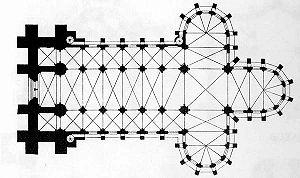
Une église-halle est une église dont le vaisseau central et les collatéraux sont de hauteur égale, et communiquent entre elles sur toute cette hauteur. Elle se caractérise aussi par des colonnes très élancées qui supportent directement les voûtes juxtaposées, et dont on a pu dire que, loin de diviser l'espace, elles l'élargissent ; il en résulte une certaine minceur des profils, une rigidité contrastant avec la complication des nervures des voûtes. Quant au vaisseau central, en l'absence des fenêtres hautes, il est éclairé indirectement par la lumière provenant des vaisseaux latéraux. L'église-halle se rapproche de la conception d'une vaste salle hypostyle voûtée.
L'église Sainte-Élisabeth de Marbourg est une des plus anciennes églises gothiques d'Allemagne. Elle est située dans la ville de Marbourg en Hesse, au pied de la colline du château.
Cette page présente sous une forme graphique le vocabulaire concernant les principales parties du plan type d'une église.